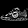
Label: Sneaker